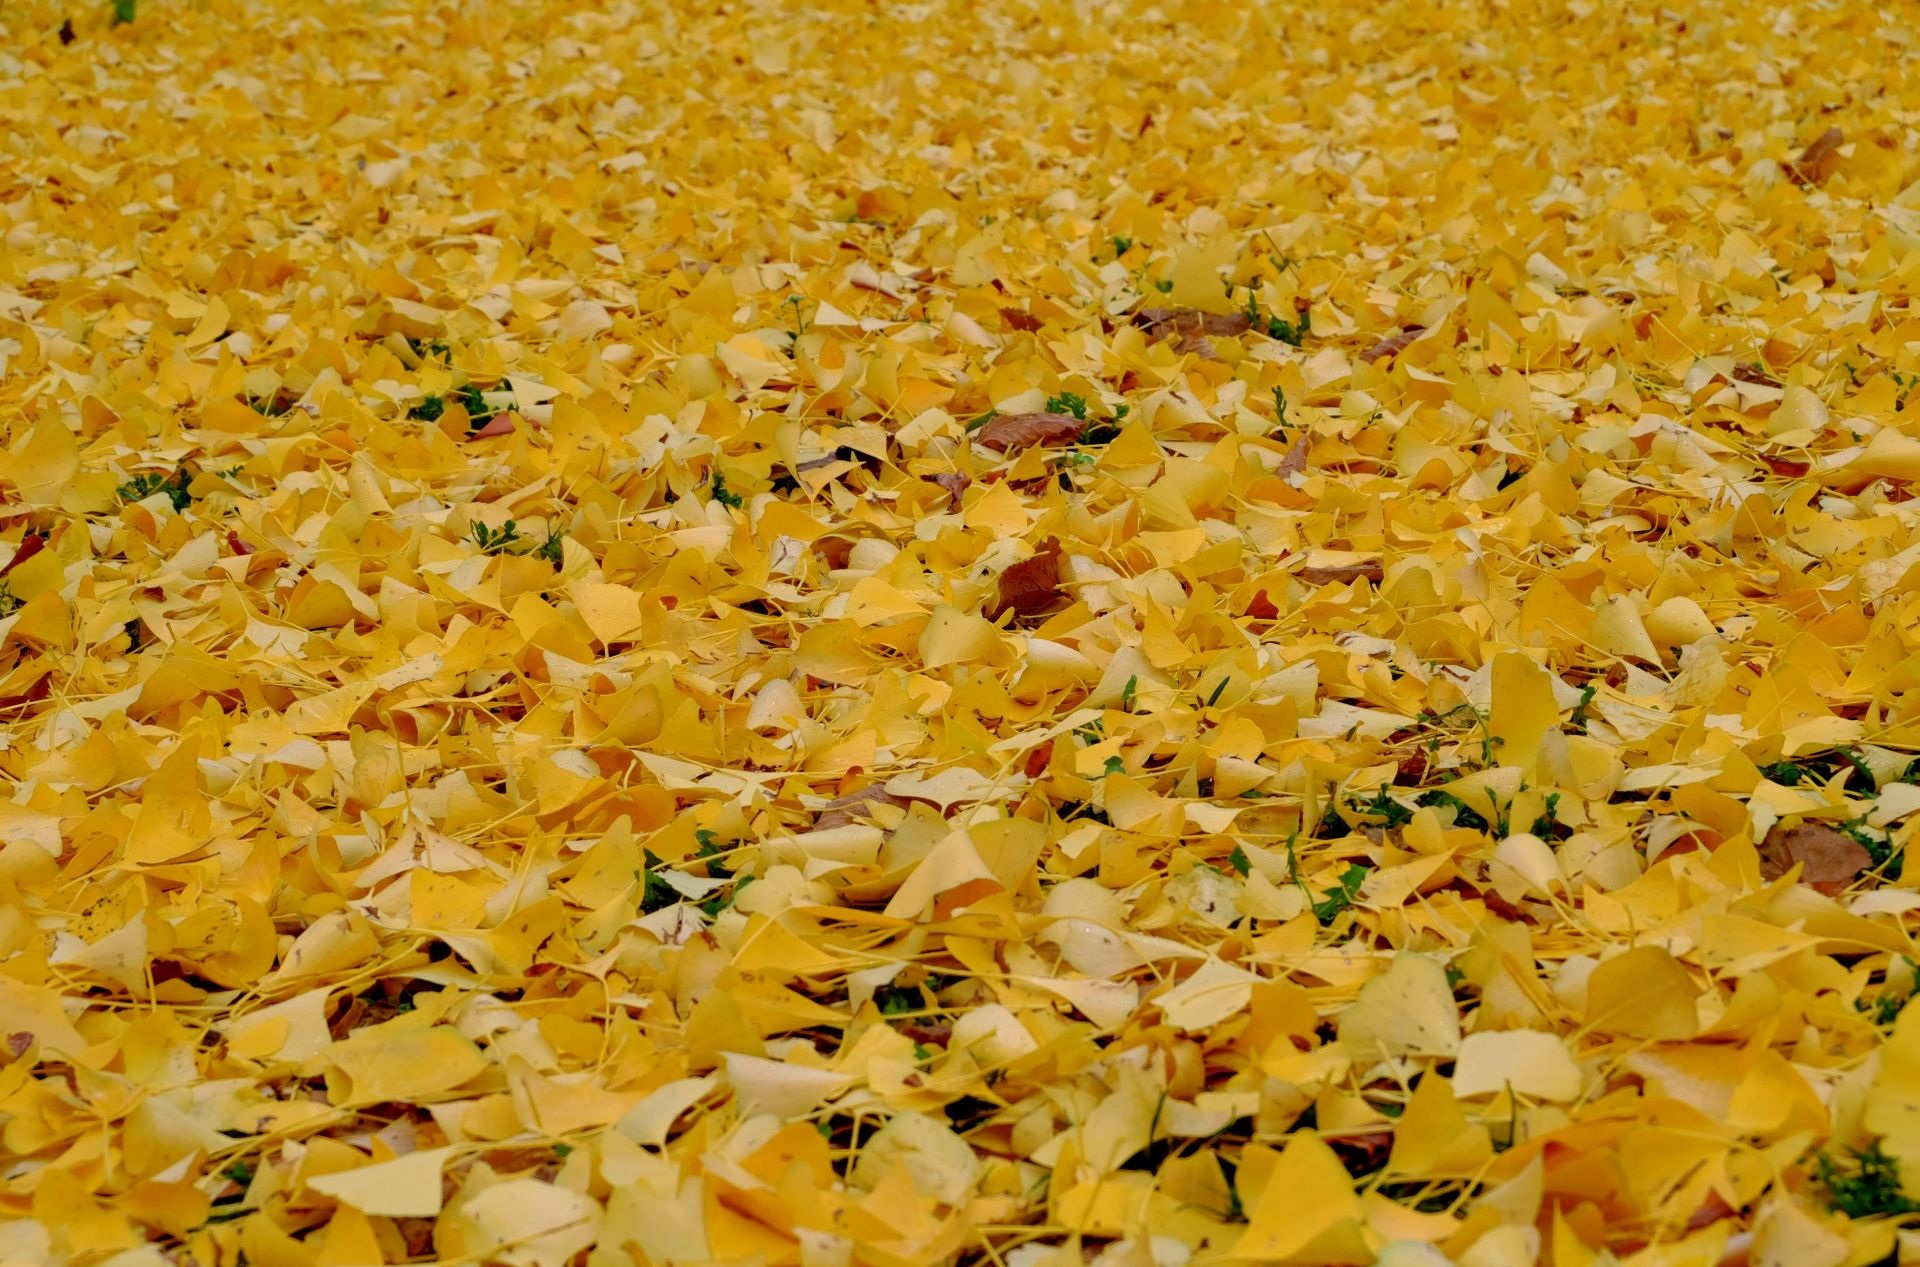
plant, leaf, flower, dish, food, produce, vegetable, autumn, yellow, season, leaves, carpet, fall foliage, flowering plant, land plant, snack food